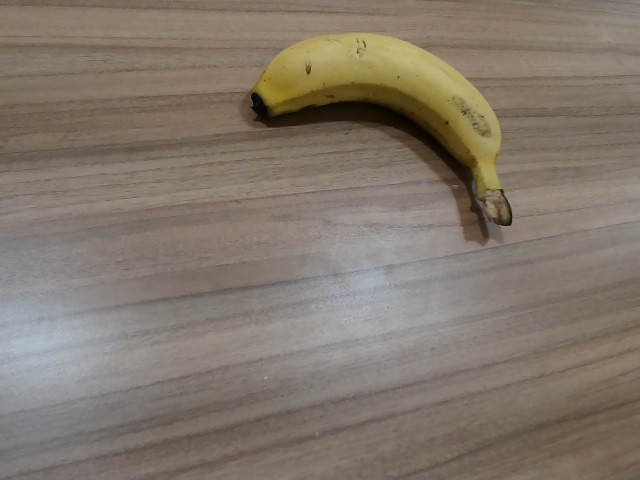
Label: Ripe_Banana